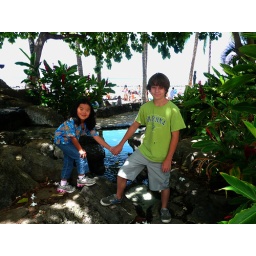
Sam and Sophie at a rock garden and pool, next to the beach in Waikiki.